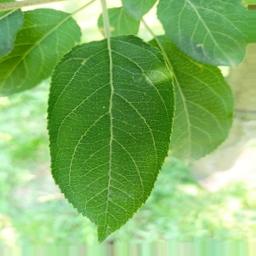
Label: Healthy